Sir John Moore Church of England Primary School

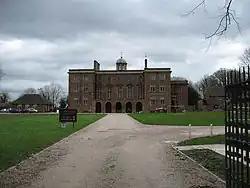
The village-facing facade of the Sir John Moore School

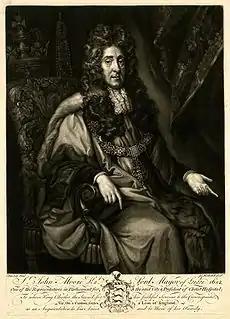
Sir John Moore, Lord Mayor of London

Sir John Moore Church of England Primary School, previously known as Appleby Grammar School, is a junior school situated in the village of Appleby Magna, in Leicestershire, England. The school was constructed between 1693 and 1697, based on an original design by Sir Christopher Wren and Sir William Wilson. The school was established and financed by Sir John Moore, the younger son of the local squire who became Lord Mayor and Alderman of London. The school occupies an elevated position to the south of the village and sits in its own walled, landscaped grounds totaling just over . The main school building is Grade I listed; the gates, gatepiers, wall and outbuildings are all Grade II listed. The primary school was rated "outstanding" in its last Ofsted inspection.